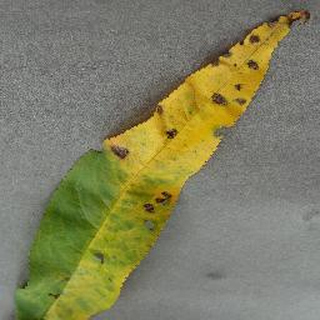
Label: peach_bacterial_spot